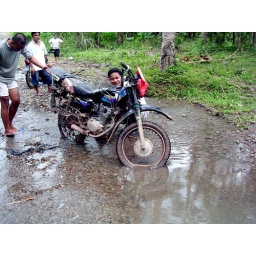
In the river that crosses over the road to New Kamotes.